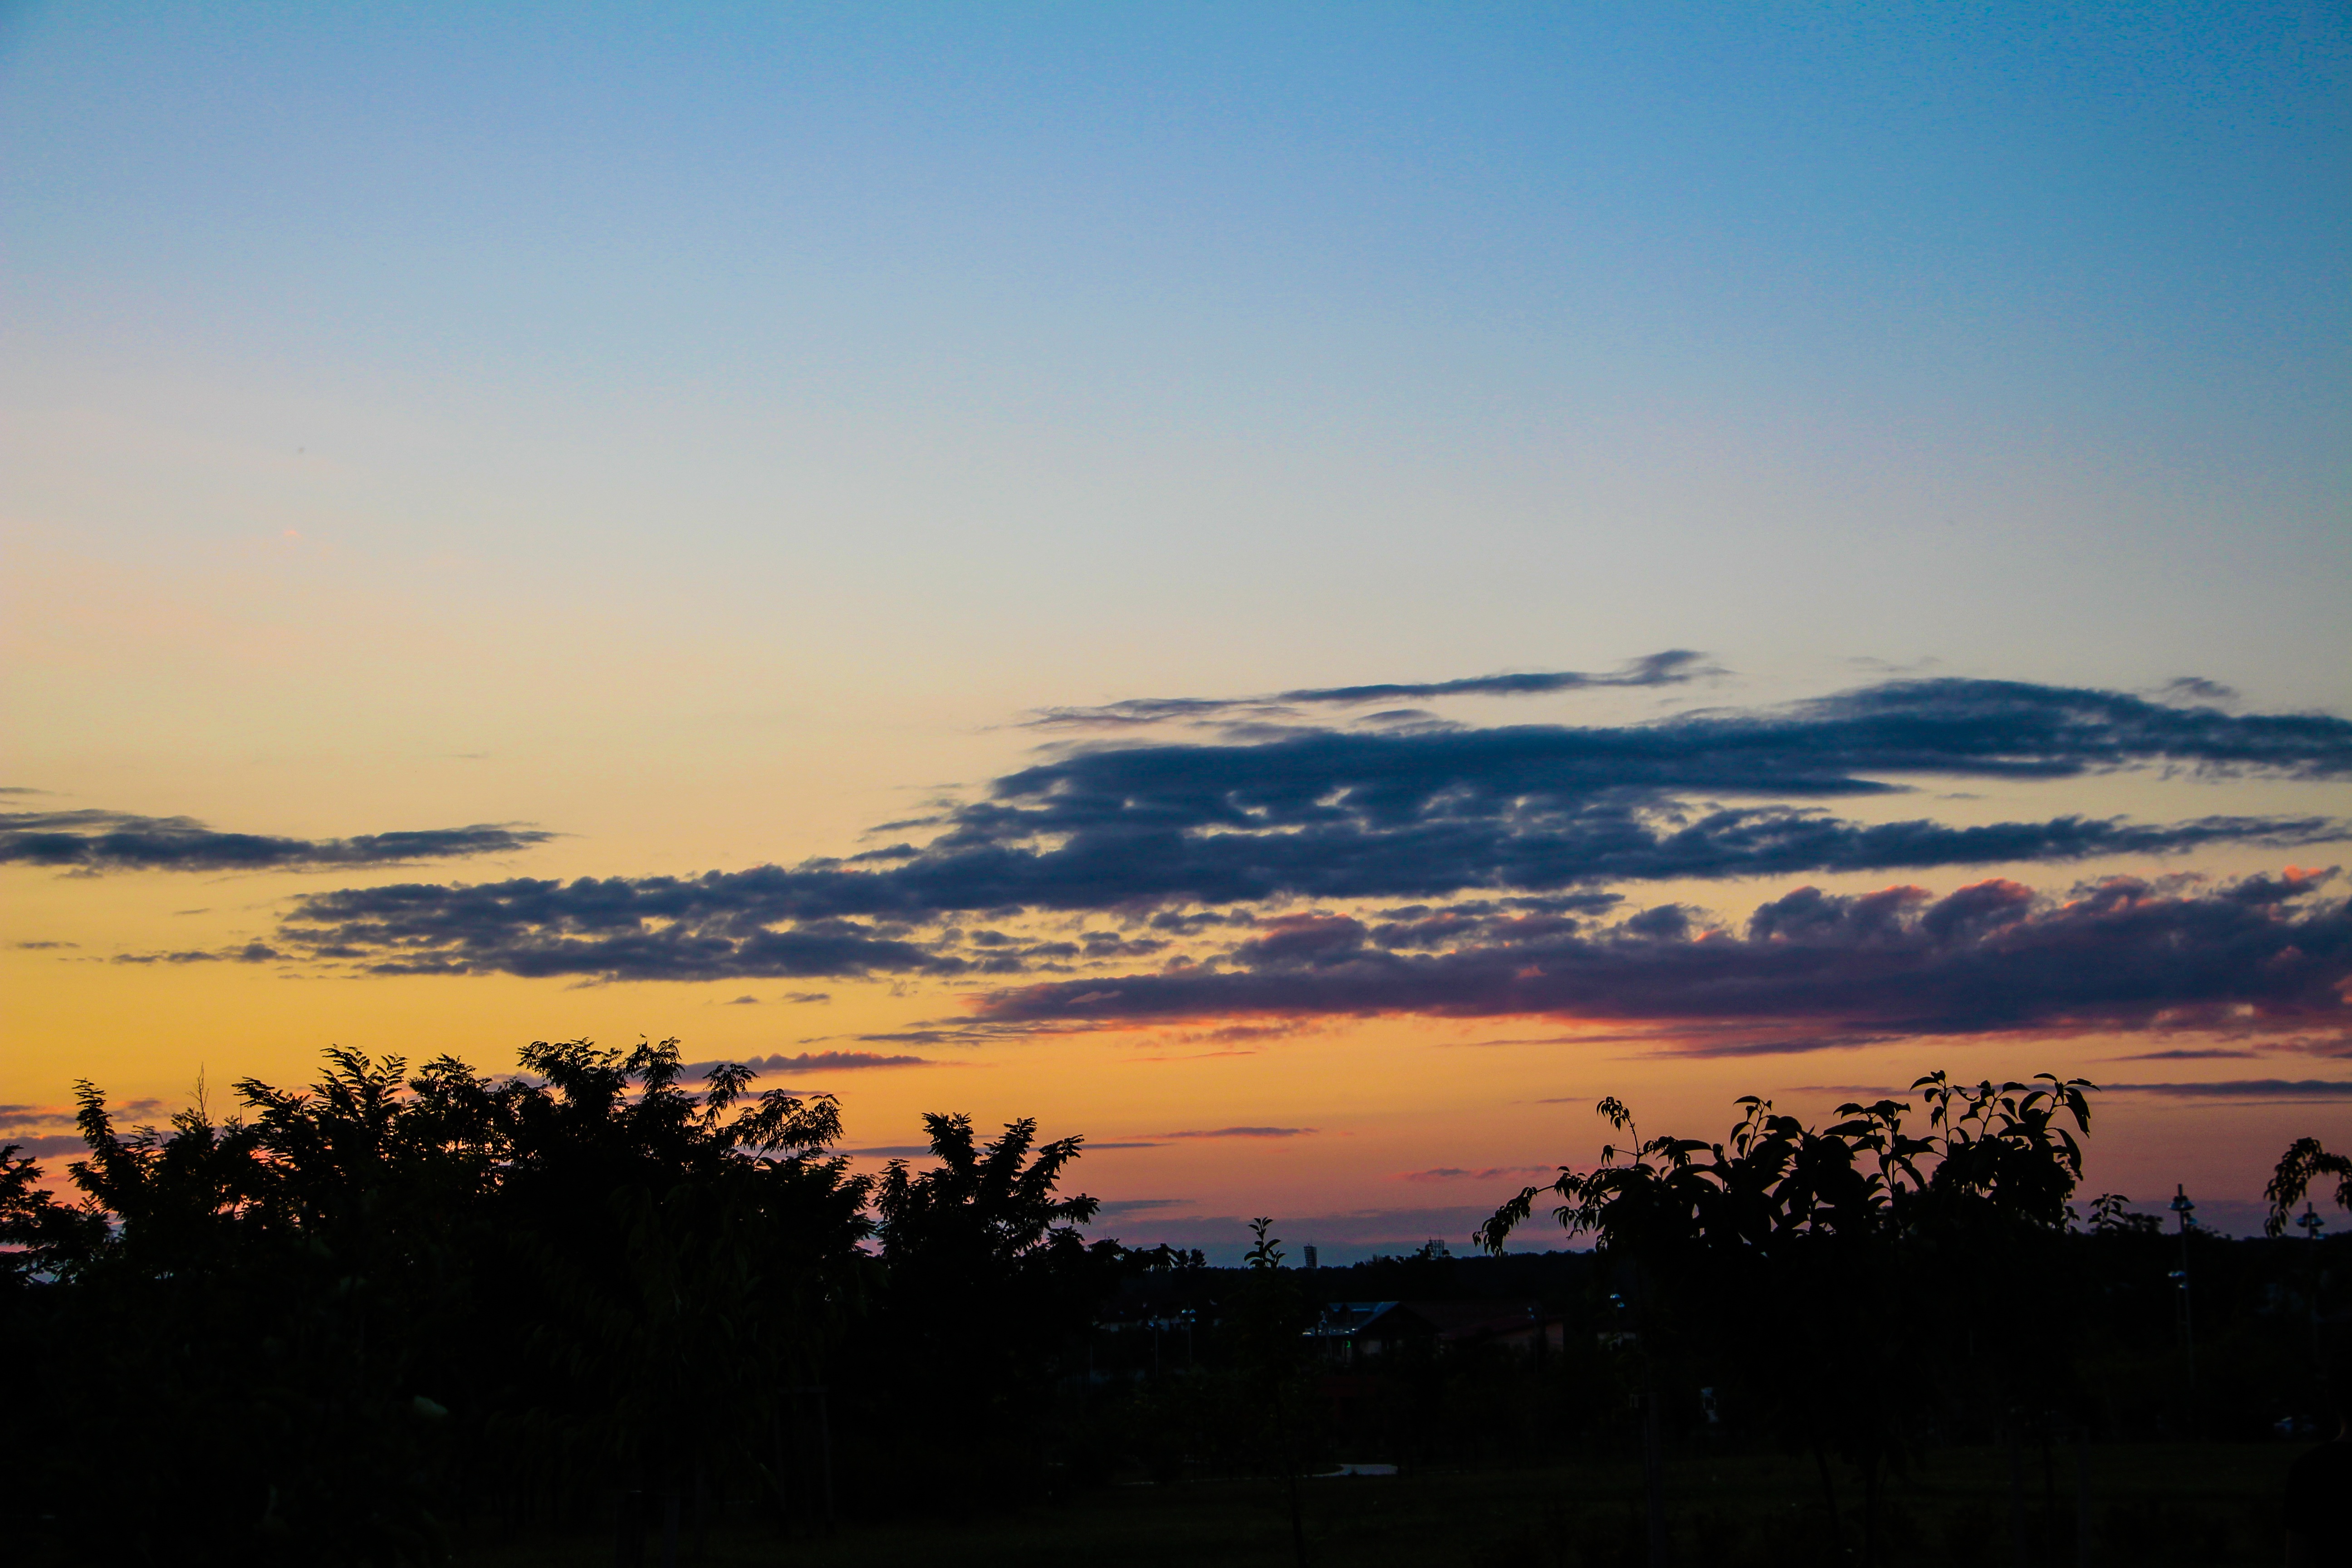
sea, horizon, cloud, sky, sun, sunrise, sunset, field, sunlight, morning, hill, lake, dawn, atmosphere, dusk, evening, twilight, red, plain, dragon, afterglow, red sky at morning